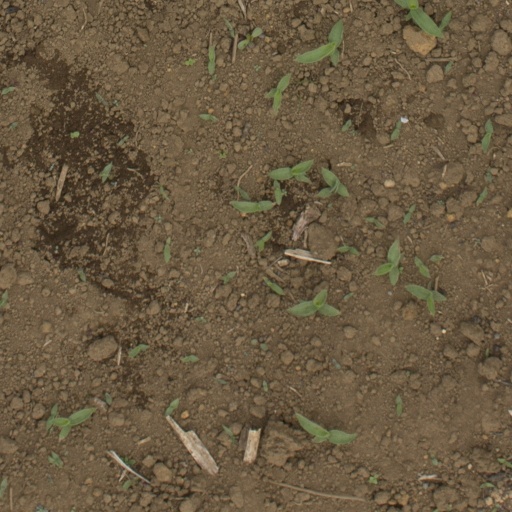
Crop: Jerusalem artichoke